Circular error probable

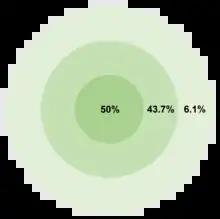
CEP concept and hit probability. 0.2% outside the outmost circle.

Circular error probable (CEP), also circular error probability or circle of equal probability, is a measure of a weapon system's precision in the military science of ballistics. It is defined as the radius of a circle, centered on the aimpoint, that is expected to enclose the landing points of 50% of the rounds; said otherwise, it is the median error radius, which is a 50% confidence interval. That is, if a given munitions design has a CEP of 100 m, when 100 munitions are targeted at the same point, an average of 50 will fall within a circle with a radius of 100 m about that point.